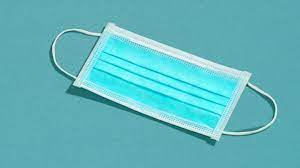
Waste category: trash